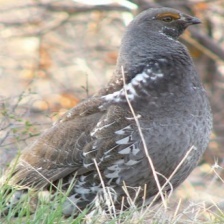
Species: BLUE GROUSE
Scientific name: DENDRAGAPUS OBSCURUS
ImageNet parent category: black_grouse